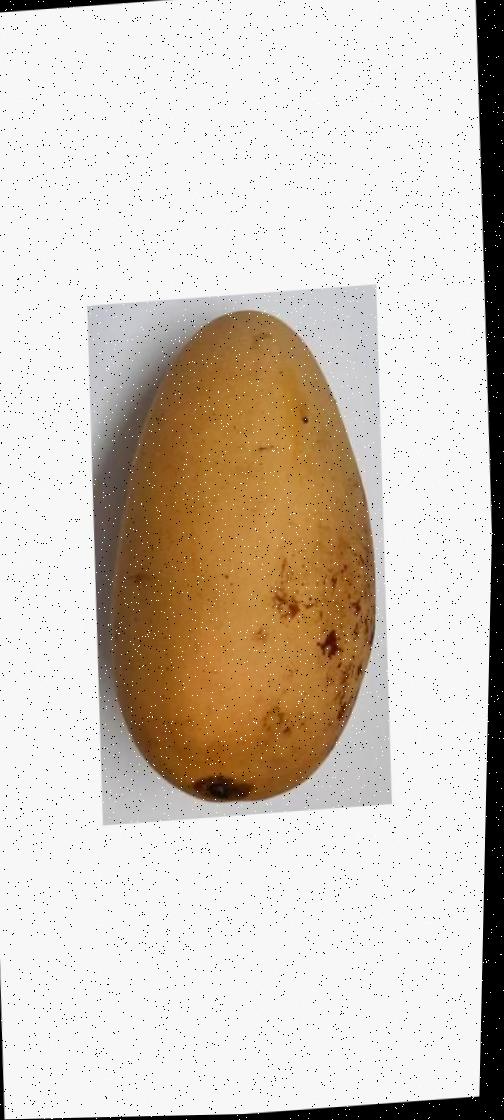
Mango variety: Katimon